Uranium mining in Kakadu National Park

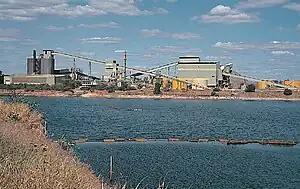
Ground view of the Ranger processing facilities.

Although exploration for uranium began in the Top End as early as 1944, the first uranium was found in Kakadu at Coronation Hill in 1953 by a geologist from the Commonwealth Bureau of Mineral Research. More uranium was found in 1954 and 1956 and small scale mining began in the years between 1956 and 1964. Much of this early ore was purchased by the British-American "Combined Development Agency" and the United Kingdom Atomic Energy Authority.